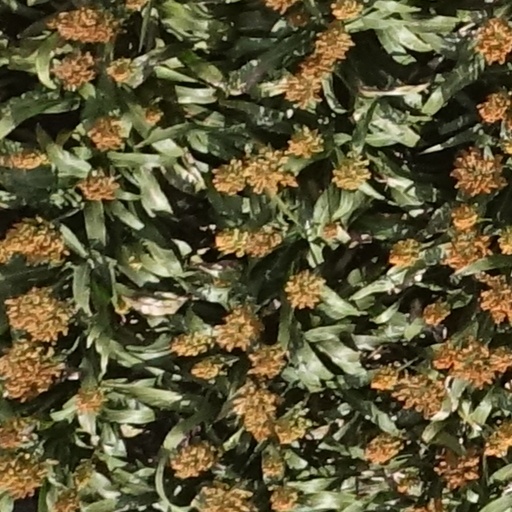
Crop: sorghum